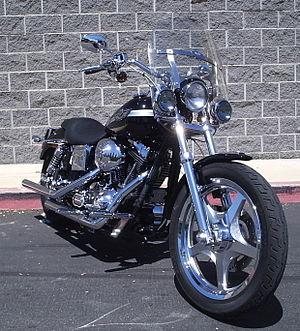
L'Harley-Davidson Super Glide était une moto fabriquée par la compagnie Harley-Davidson. Elle est la première moto personnalisée d’usine. Elle est à l’origine des motos de la série FX de Harley-Davidson associant des composants Sportster, notamment la partie avant, au cadre de leurs plus grosses motos. Les modèles Super Glide de 1991 à 2017 étaient basés sur le cadre Dyna Glide, qui offrait une plus grande variété de fourches et de niveaux de finition. La plate-forme Dyna a été abandonnée depuis 2018 au profit du nouveau cadre Softail, certains modèles avec la signalétique Dyna étant reportés sur la ligne Softail.